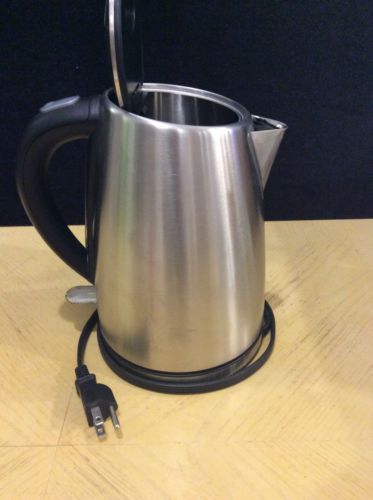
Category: kettle